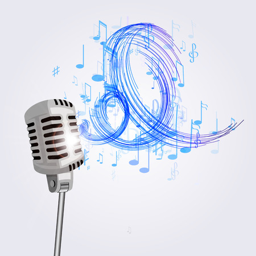
illustration of an old microphone and musical notes .